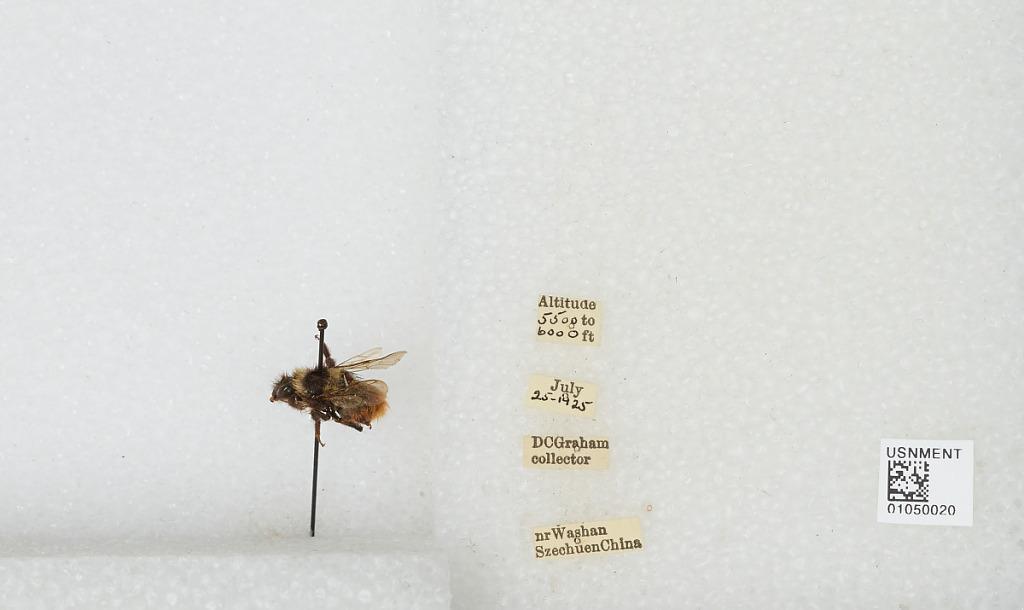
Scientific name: Bombus sp.
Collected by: D. Graham
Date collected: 1925-7-25
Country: China
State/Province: Sichuan
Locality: near Washan